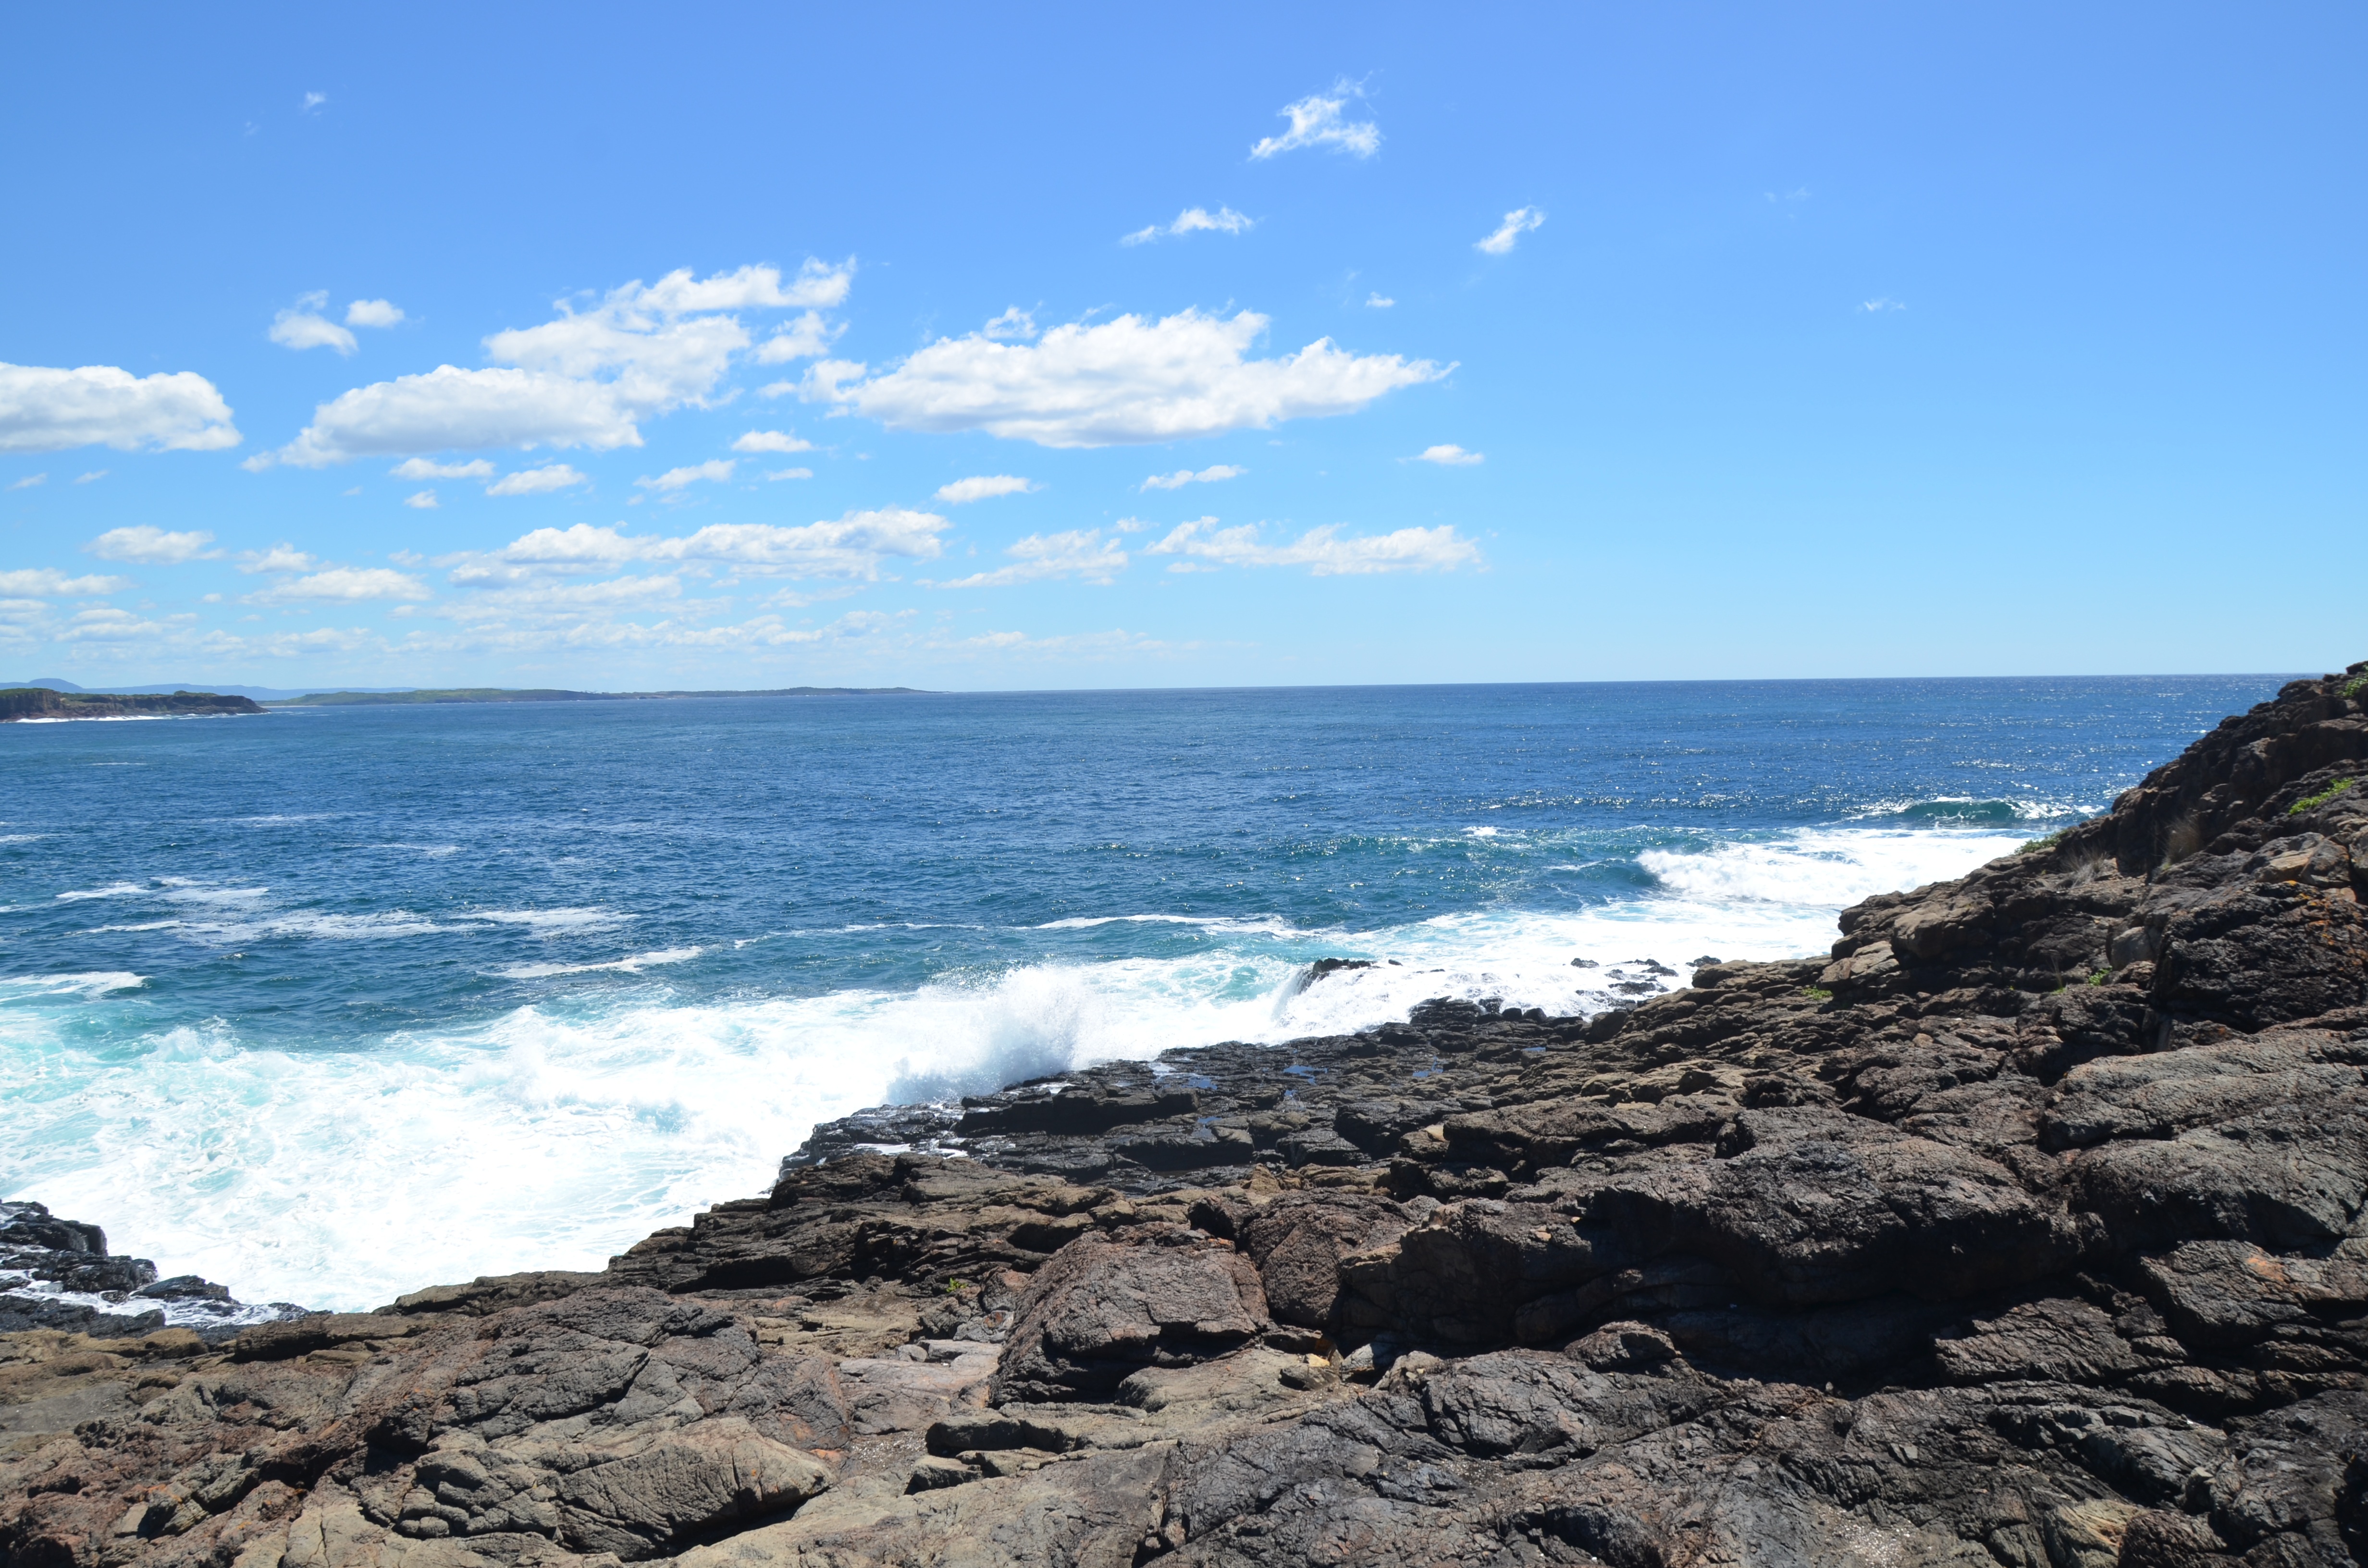
beach, sea, coast, rock, ocean, horizon, shore, wave, vacation, cliff, cove, bay, terrain, body of water, rocks, cape, wind wave